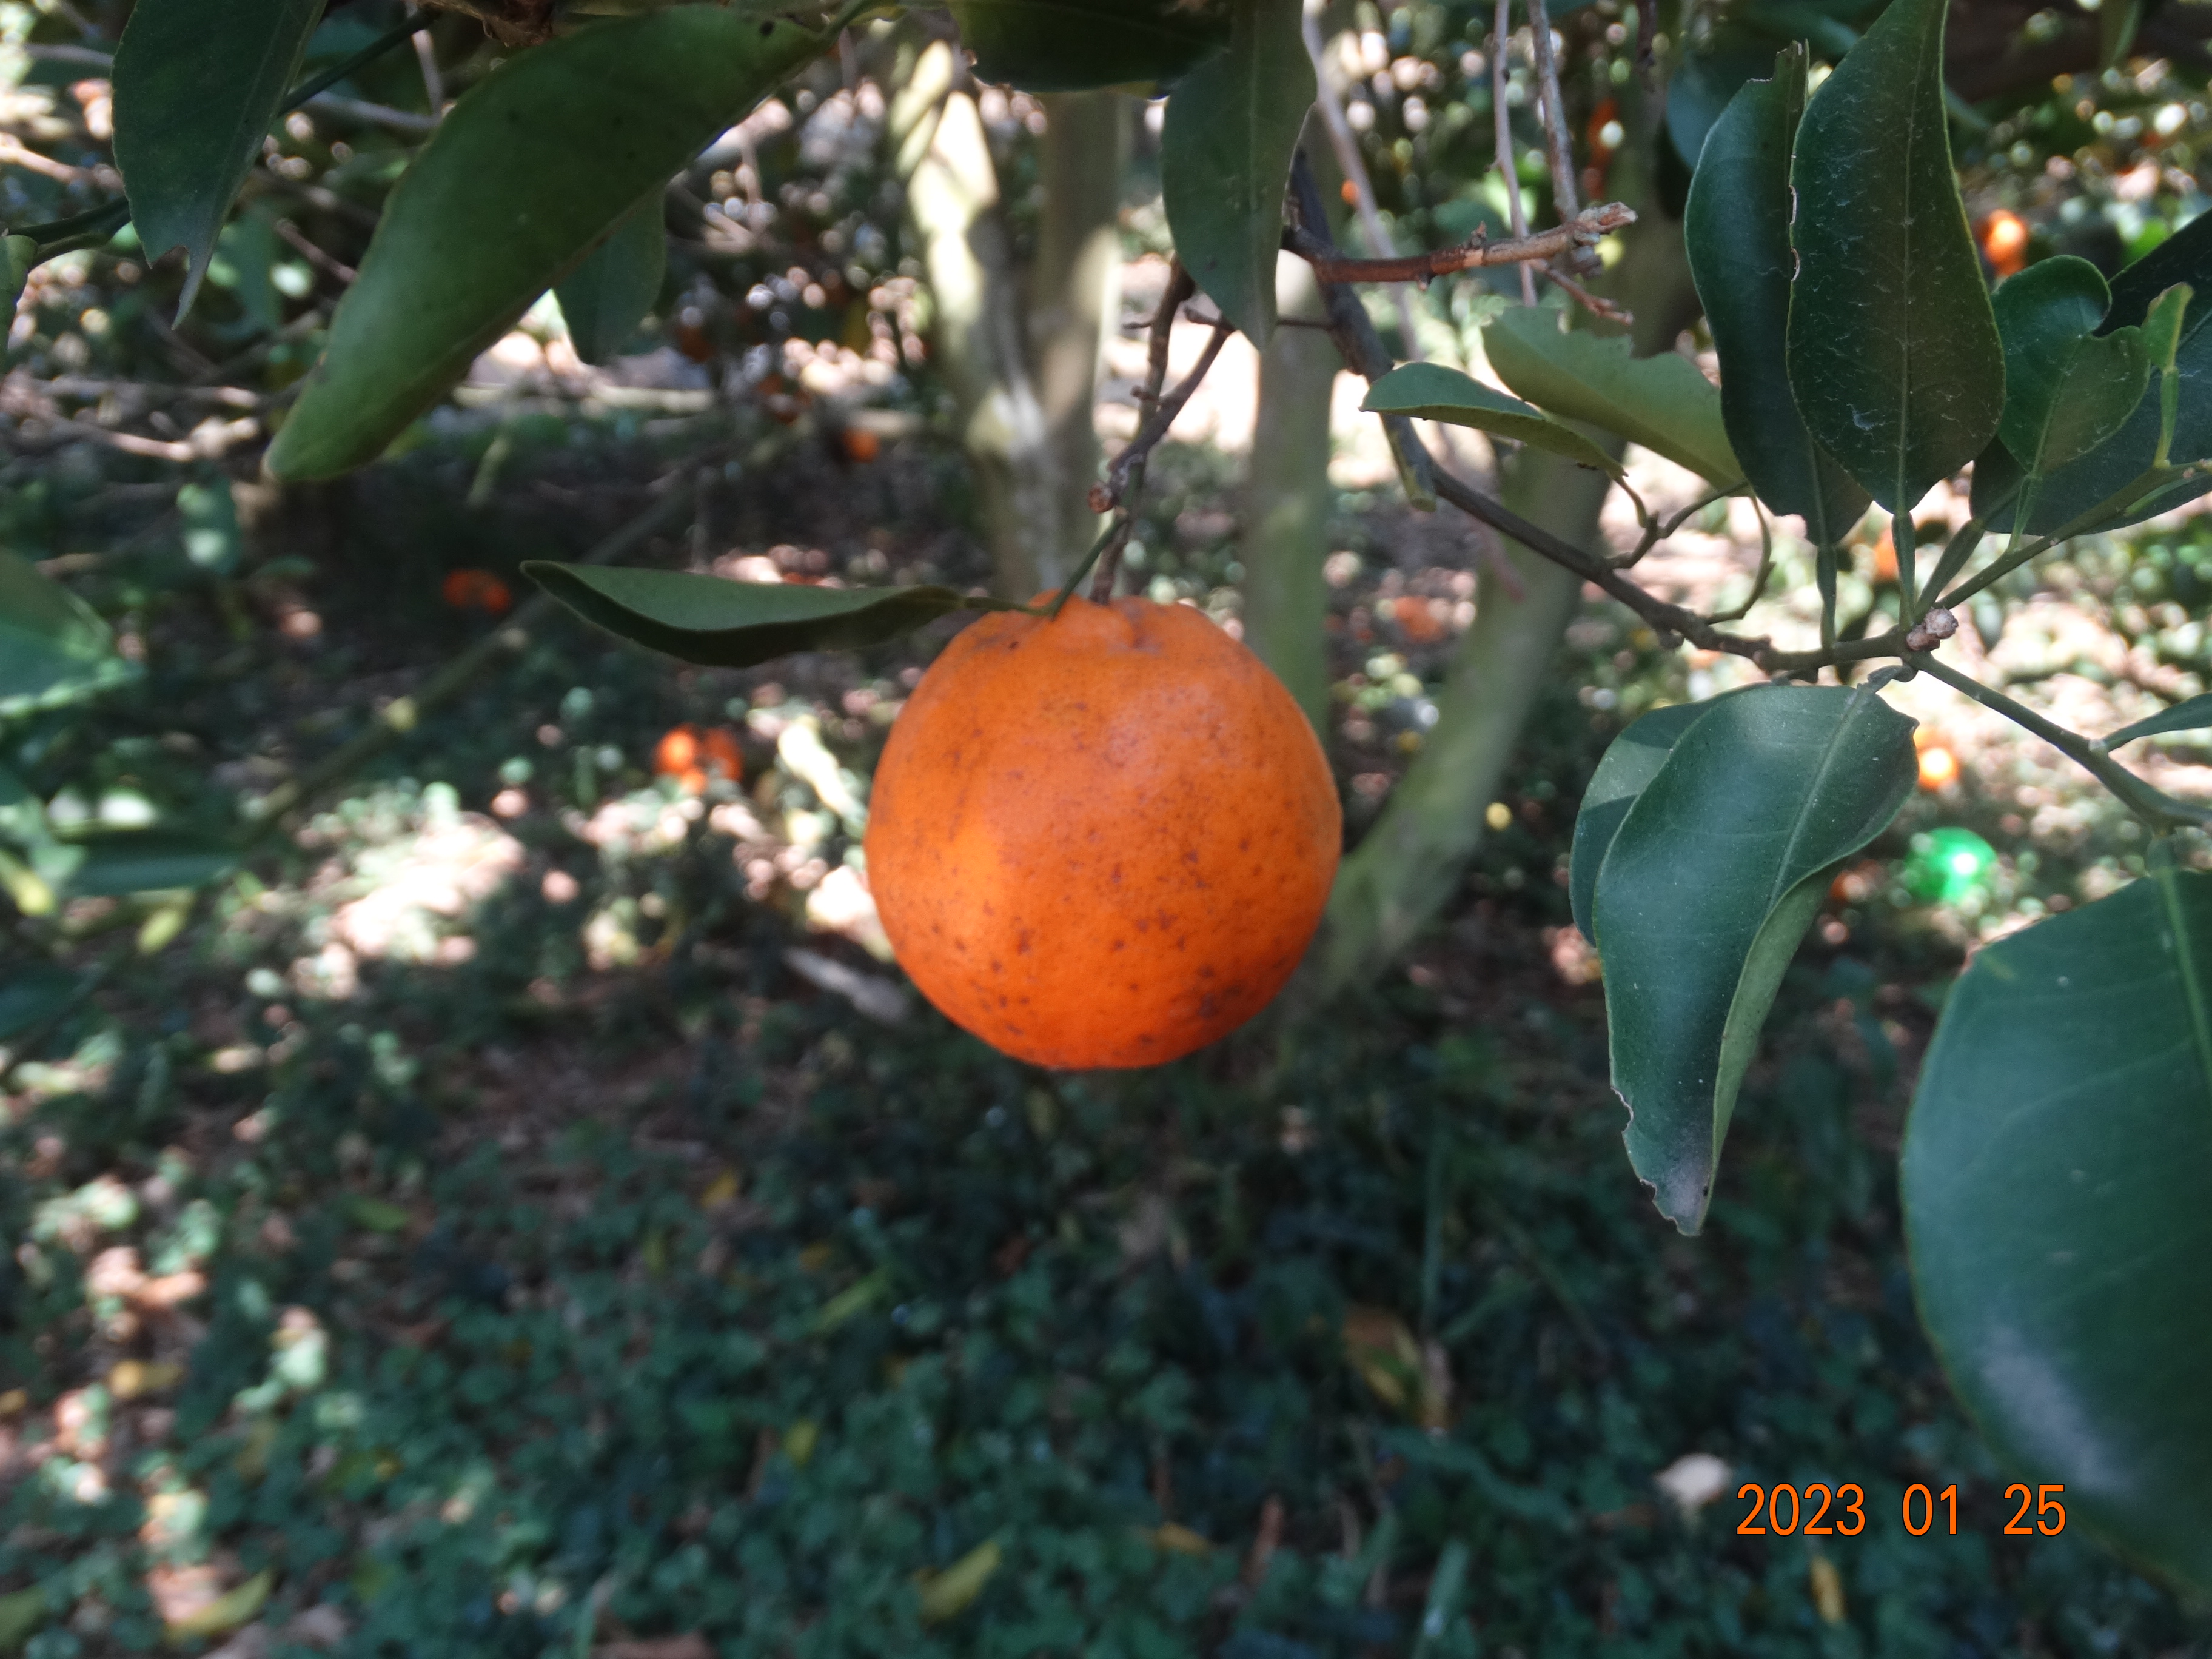
Citrus fruit variety: ponkan